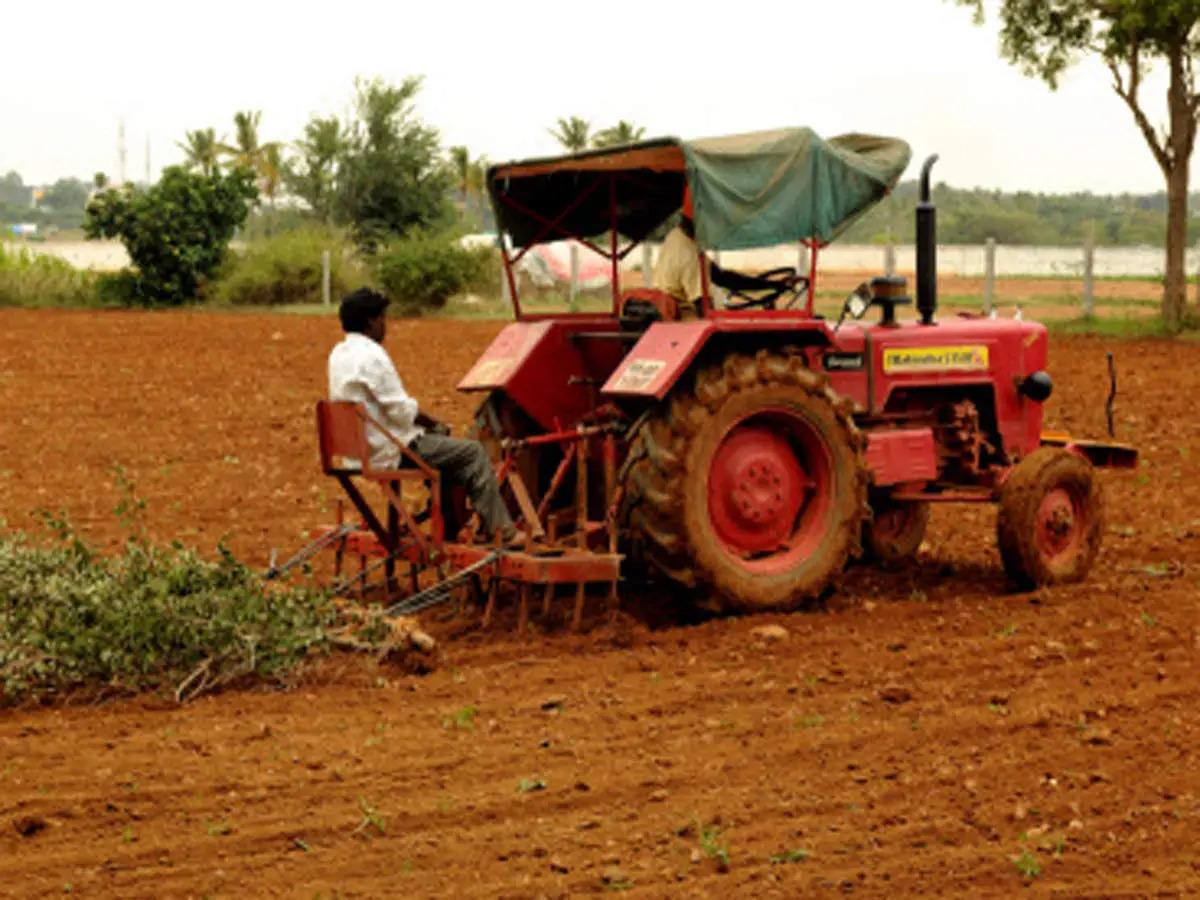
Mashine ya kulimia kwenye shamba la wazi lenye udongo mwekundu, huku mkulima mmoja ameketi juu ya kifaa hicho akisimamia kazi ya kulima, mpangilio huu unaakisi matumizi ya teknolojia ya kisasa katika maandalizi ya mashamba kwa ufanisi na kasi zaidi hasa kwa maeneo makubwa.